Northeastern United States

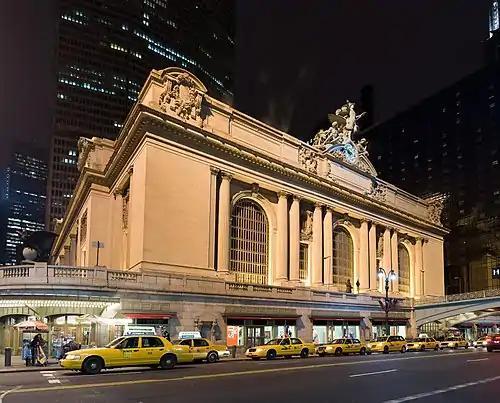
Grand Central Terminal in New York City, a National Historic Landmark and the second-busiest train station in the nation after New York Penn Station, also in New York City

, the Philadelphia metropolitan area is estimated to produce a GMP of $479 billion US dollars, making it the 9th largest economy in the United States. Many large companies are based in Philadelphia, the nation's sixth-largest city, including AmerisourceBergen, Comcast, and DuPont. The Philadelphia Mint is also located in the city.